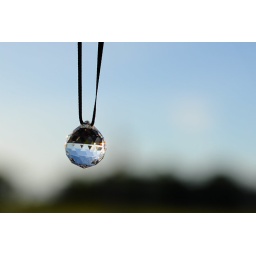
This crystal ball hangs below the rearview mirror of my mother's car.